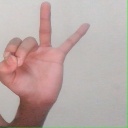
अक्षर: ण